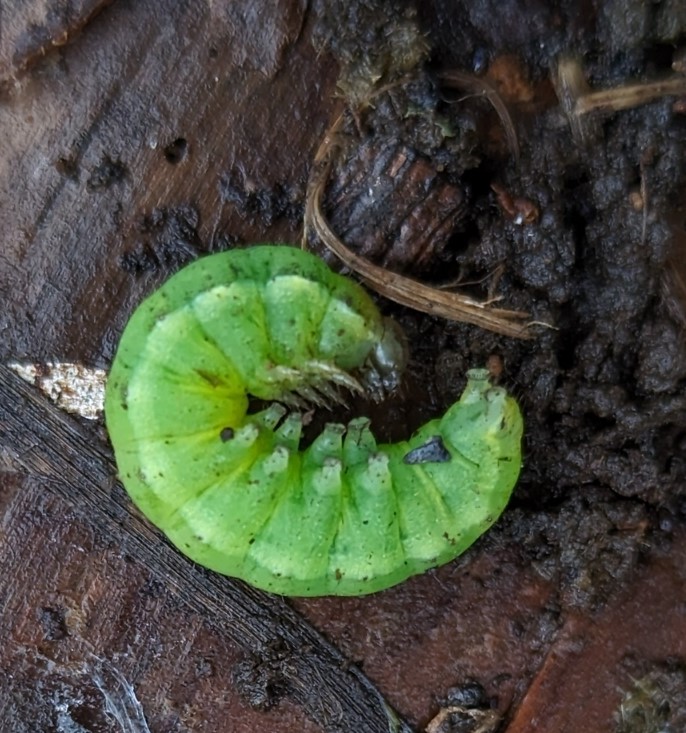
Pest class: cutworms